Bintan Island

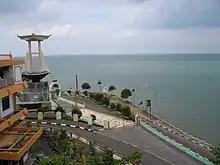
Raja Haji Fisabilillah Monument

Raja Haji Fisabilillah died during the battle of Malacca against the Dutch in 1784. A 28-metre tall Monument was erected in his memory as the national hero of Bintan. He was a famous Malayan king and had his palace ("istana") on the island Penyengat, off Tanjungpinang. This monument is being considered to be put on the World Heritage list of sites which have "outstanding universal value" to the world.